Pensacola culture

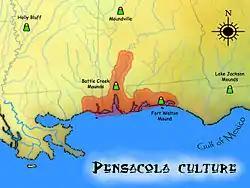
Geographic extent of Pensacola culture and some of its important sites as well as other important contemporaneous sites

The Pensacola culture was a regional variation of the Mississippian culture along the Gulf Coast of the United States that lasted from 1100 to 1700 CE. The archaeological culture covers an area stretching from a transitional Pensacola/Fort Walton culture zone at Choctawhatchee Bay in Florida to the eastern side of the Mississippi River Delta near Biloxi, Mississippi, with the majority of its sites located along Mobile Bay in the Mobile-Tensaw River Delta. Sites for the culture stretched inland, north into the southern Tombigee and Alabama River valleys, as far as the vicinity of Selma, Alabama.